Lintun Commandery

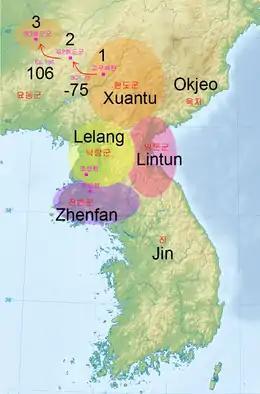
Four Commanderies of Han with Jin in 106 BC. Lintun is colored as pink in this map.

Lintun Commandery was a commandery established in the Korean peninsula by the Chinese Han dynasty. Lintun Commandery was one of the Four Commanderies of Han along with Lelang Commandery, Xuantu Commandery and Zhenfan Commandery.